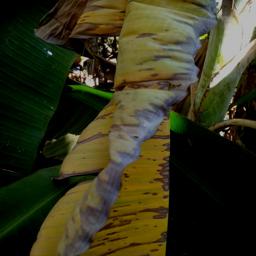
Label: MALBHOG LEAF